James Lick Mansion

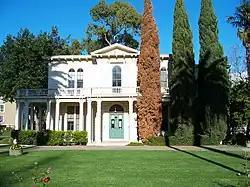

The James Lick Mansion, in Santa Clara, California, United States, is the estate of James Lick, who was the richest man in California at the time of his death in 1876. The estate is listed on the National Register of Historic Places. This property was once part of the Rancho Ulistac land grant, a square league reaching from the Alviso shoreline southward and encompassing all the land between the Guadalupe River and Saratoga Creek.